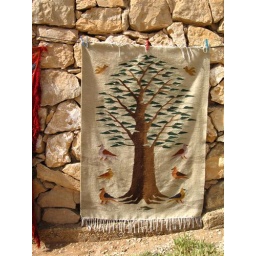
The tree of life on a weaving seen beside the road on the Kings Highway.